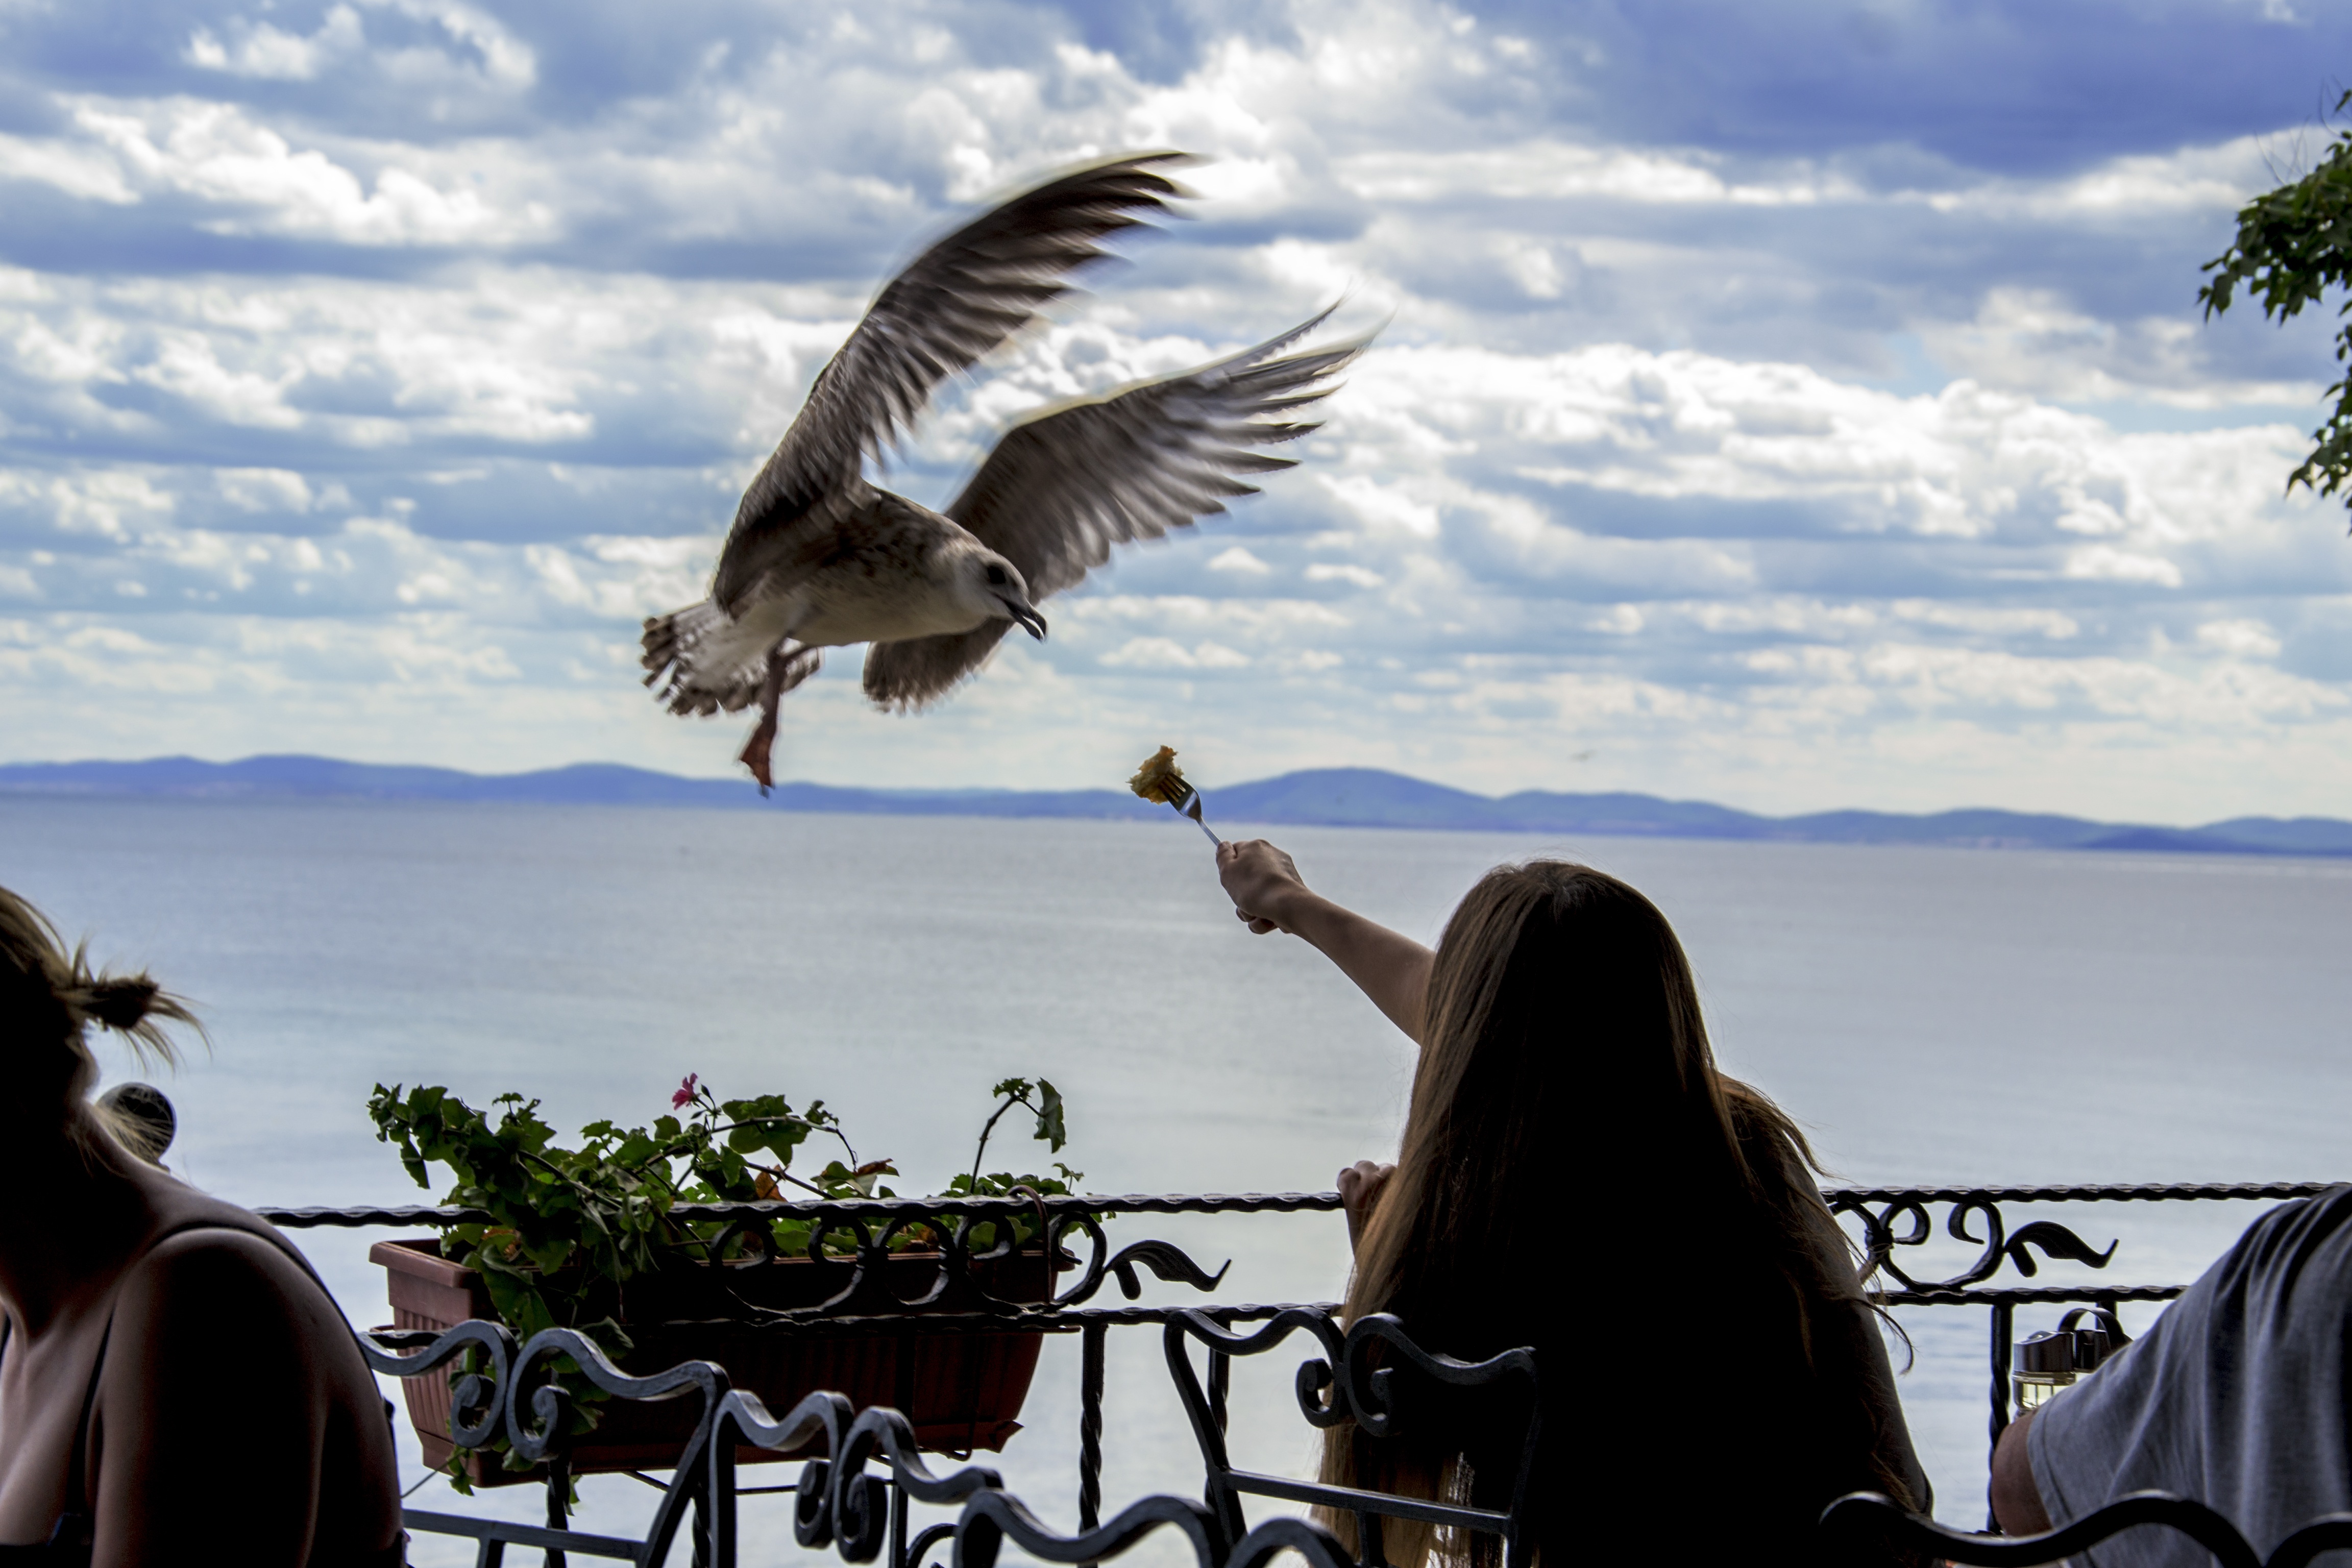
bird, wing, girl, time, restaurant, seabird, seagull, flight, holiday, outdoors, feeding the birds, have lunch